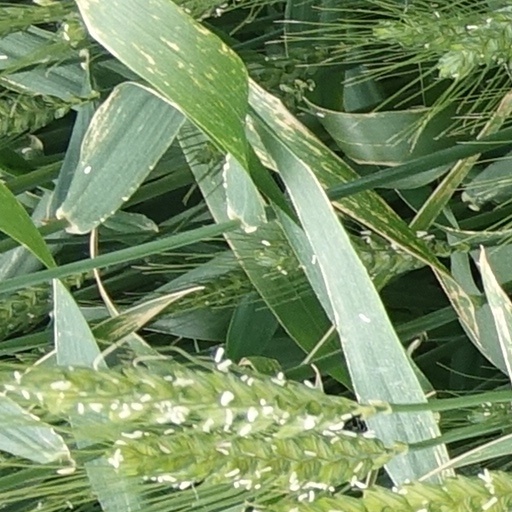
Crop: wheat